The Ballad of the Salty Sea

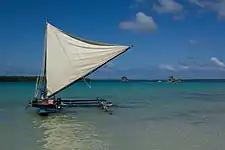
Traditional outrigger boat of L'Île-des-Pins, New Caledonia

Later, during a dispute, Rasputin kills Cranio. Meanwhile, Pandora embarks in an outrigger boat with Tarao, who uses his seafaring skills to seek help. Guided by the shark Mao, they arrive at Bura Nea island (Admiralty Islands) and meet New Zealand soldiers.